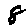
Label: 8